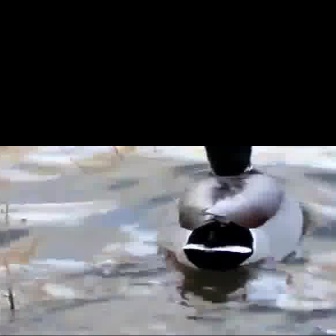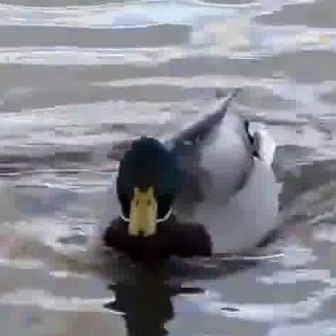
  Please identify the target specified by the bounding box [155,145,310,300] in the first image and locate it in the second image. Return the coordinates in [x_min,y_min,x_max,y_max] format.
Answer: [90,84,282,275]